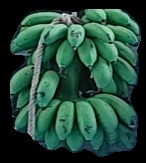
Variety: rasbale
Grade: grade2